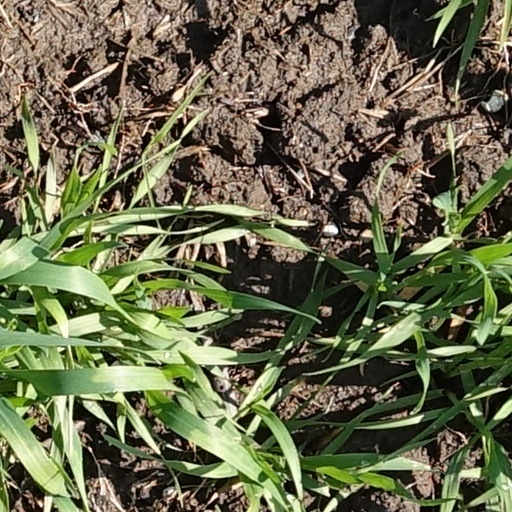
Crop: wheat